Teimour Radjabov

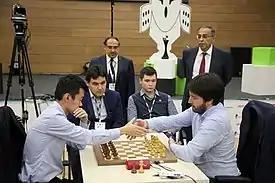
Radjabov facing Ding Liren at the 2019 Chess World Cup, 4 October 2019

In January 2019, Radjabov returned to Tata Steel Chess Tournament and placed seventh by earning 6.5 points (+1−1=11). In April, Radjabov played in Shamkir Chess for the fifth time. He also continued his rally in the world rankings and reached #12. In May, Teimour played in the Moscow round of 2019 FIDE Grand Prix, and was eliminated from the Moscow Grand Prix tournament in the first round on tie-breaks by American grandmaster Hikaru Nakamura. During the Hamburg round in November, Radjabov was eliminated by Daniil Dubov in the first round tie-breaks. In December, Radjabov missed the Jerusalem round for health reasons.